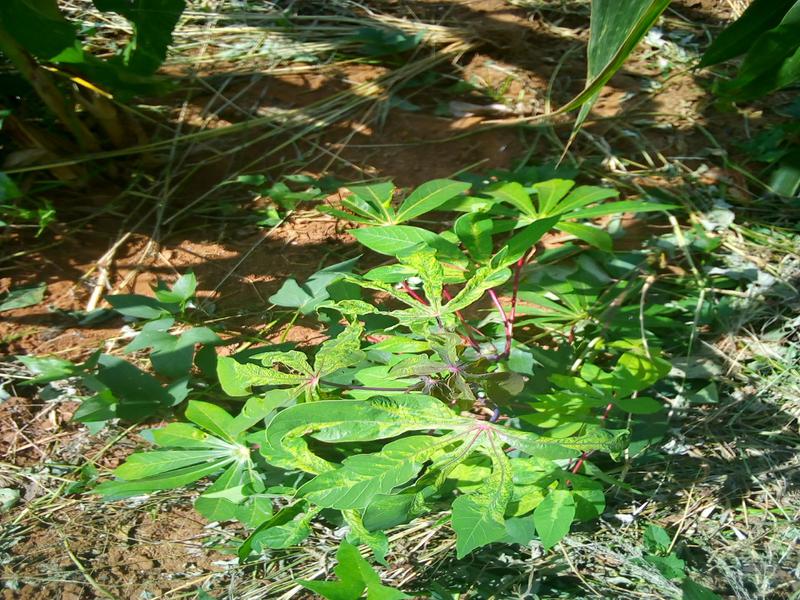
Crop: cassava
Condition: mosaic_disease